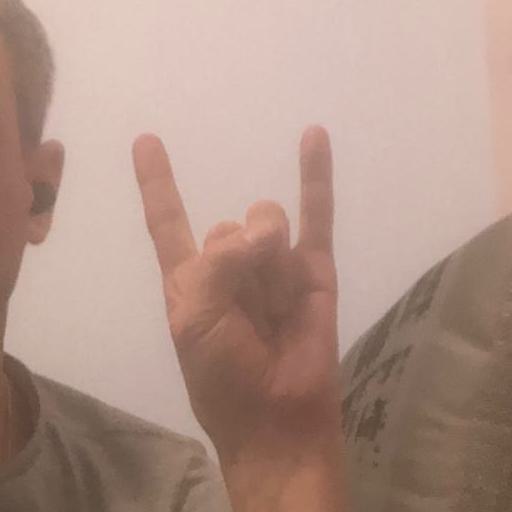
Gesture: rock